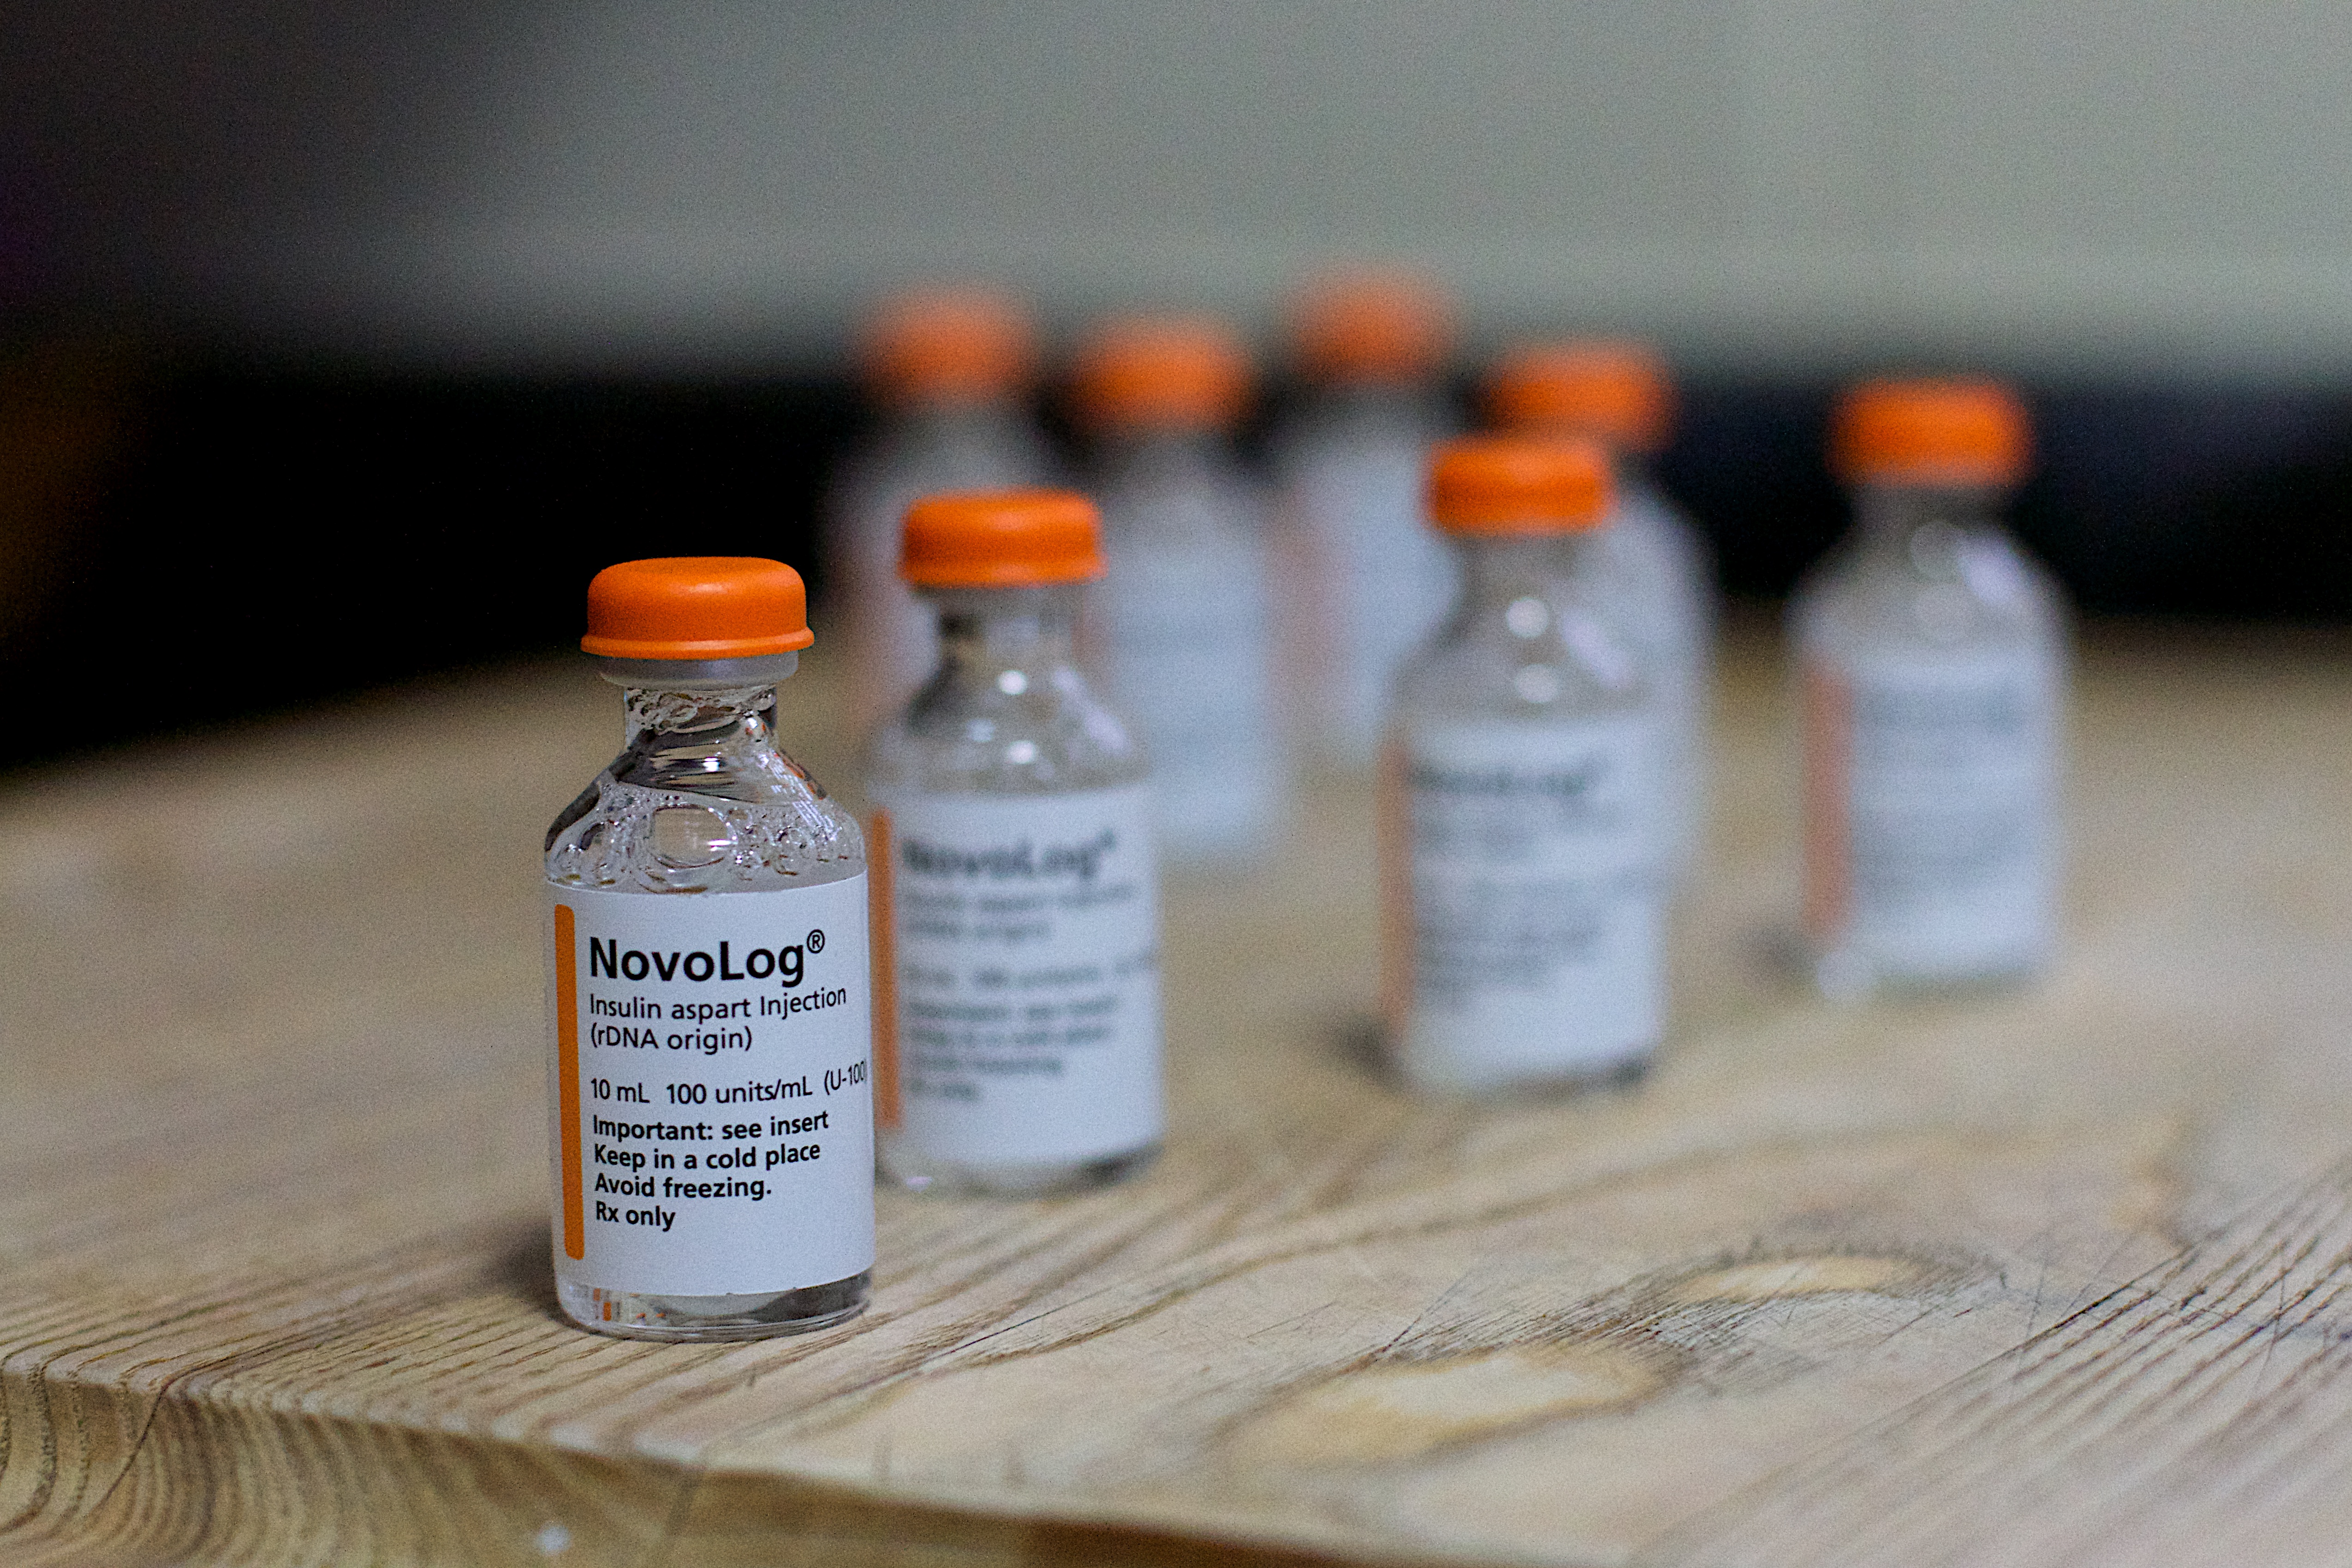
drink, bottle, alcohol, label, glass bottle, product, 2015365, insulin, diabetes, distilled beverage, drinkware